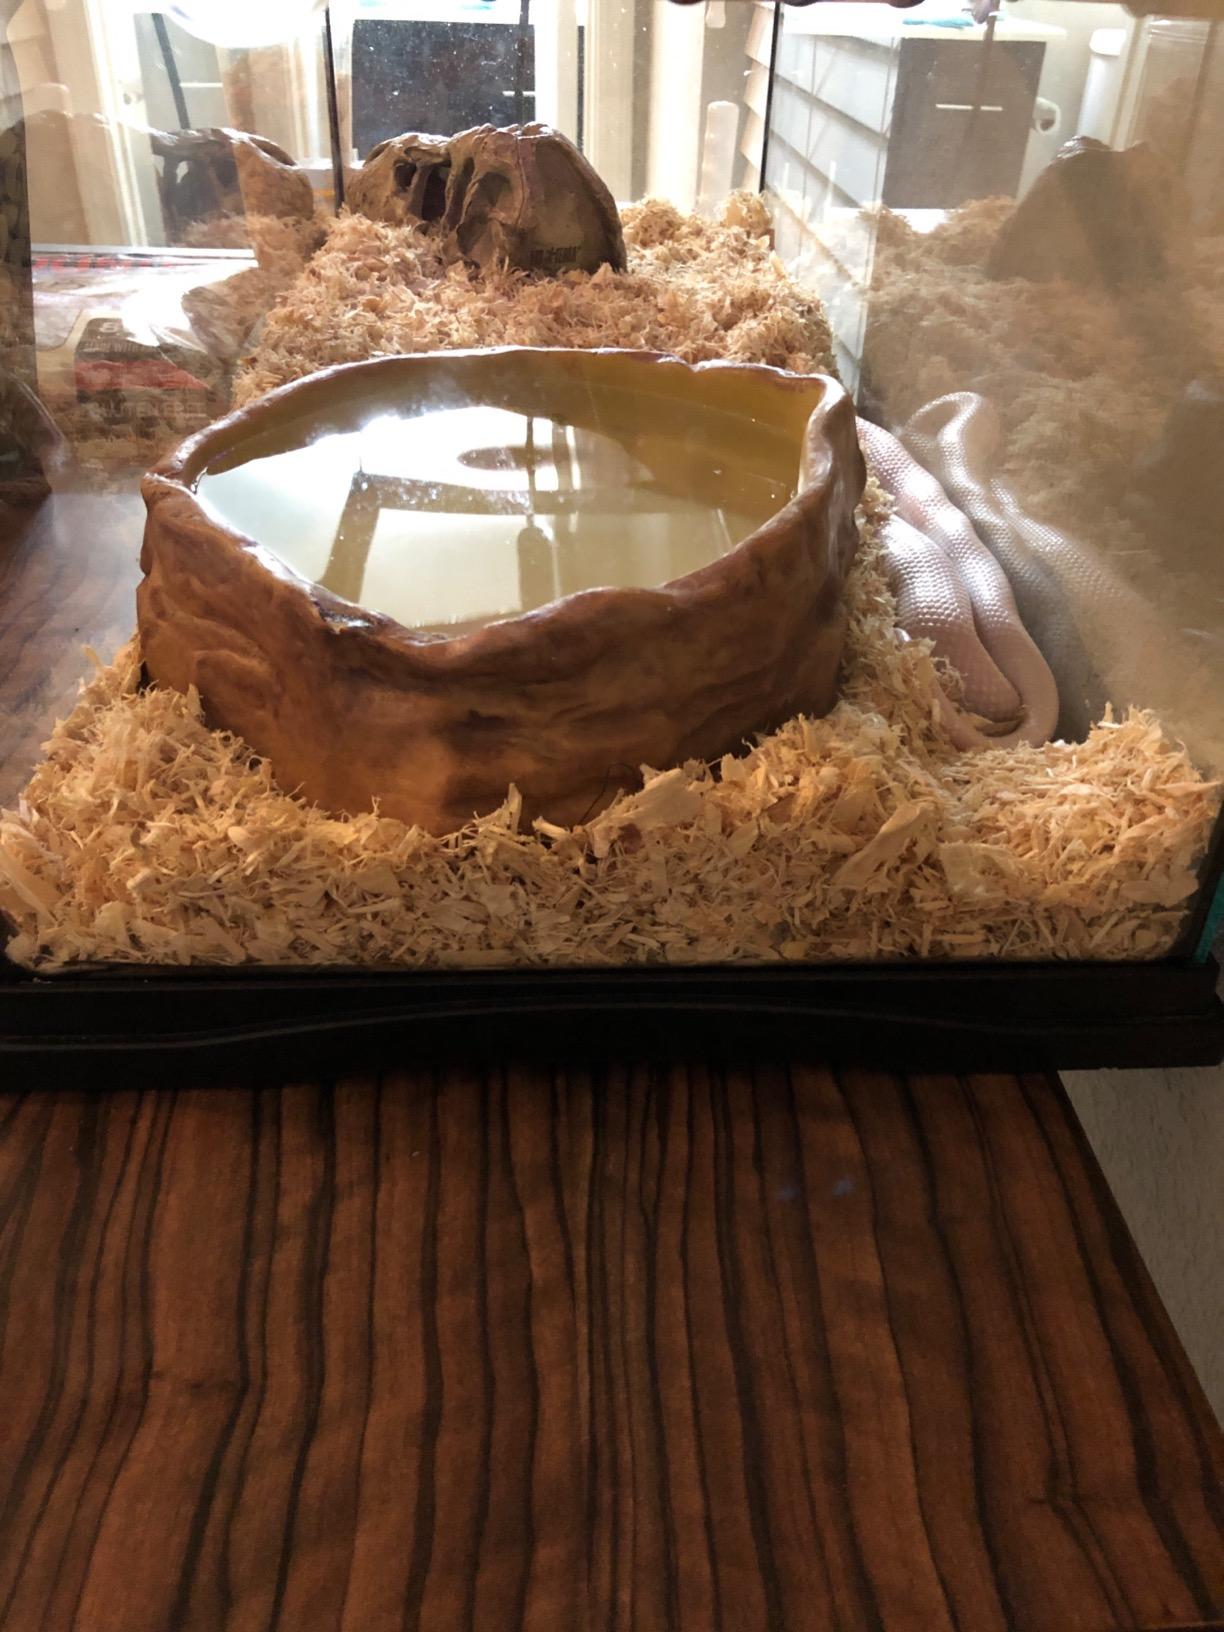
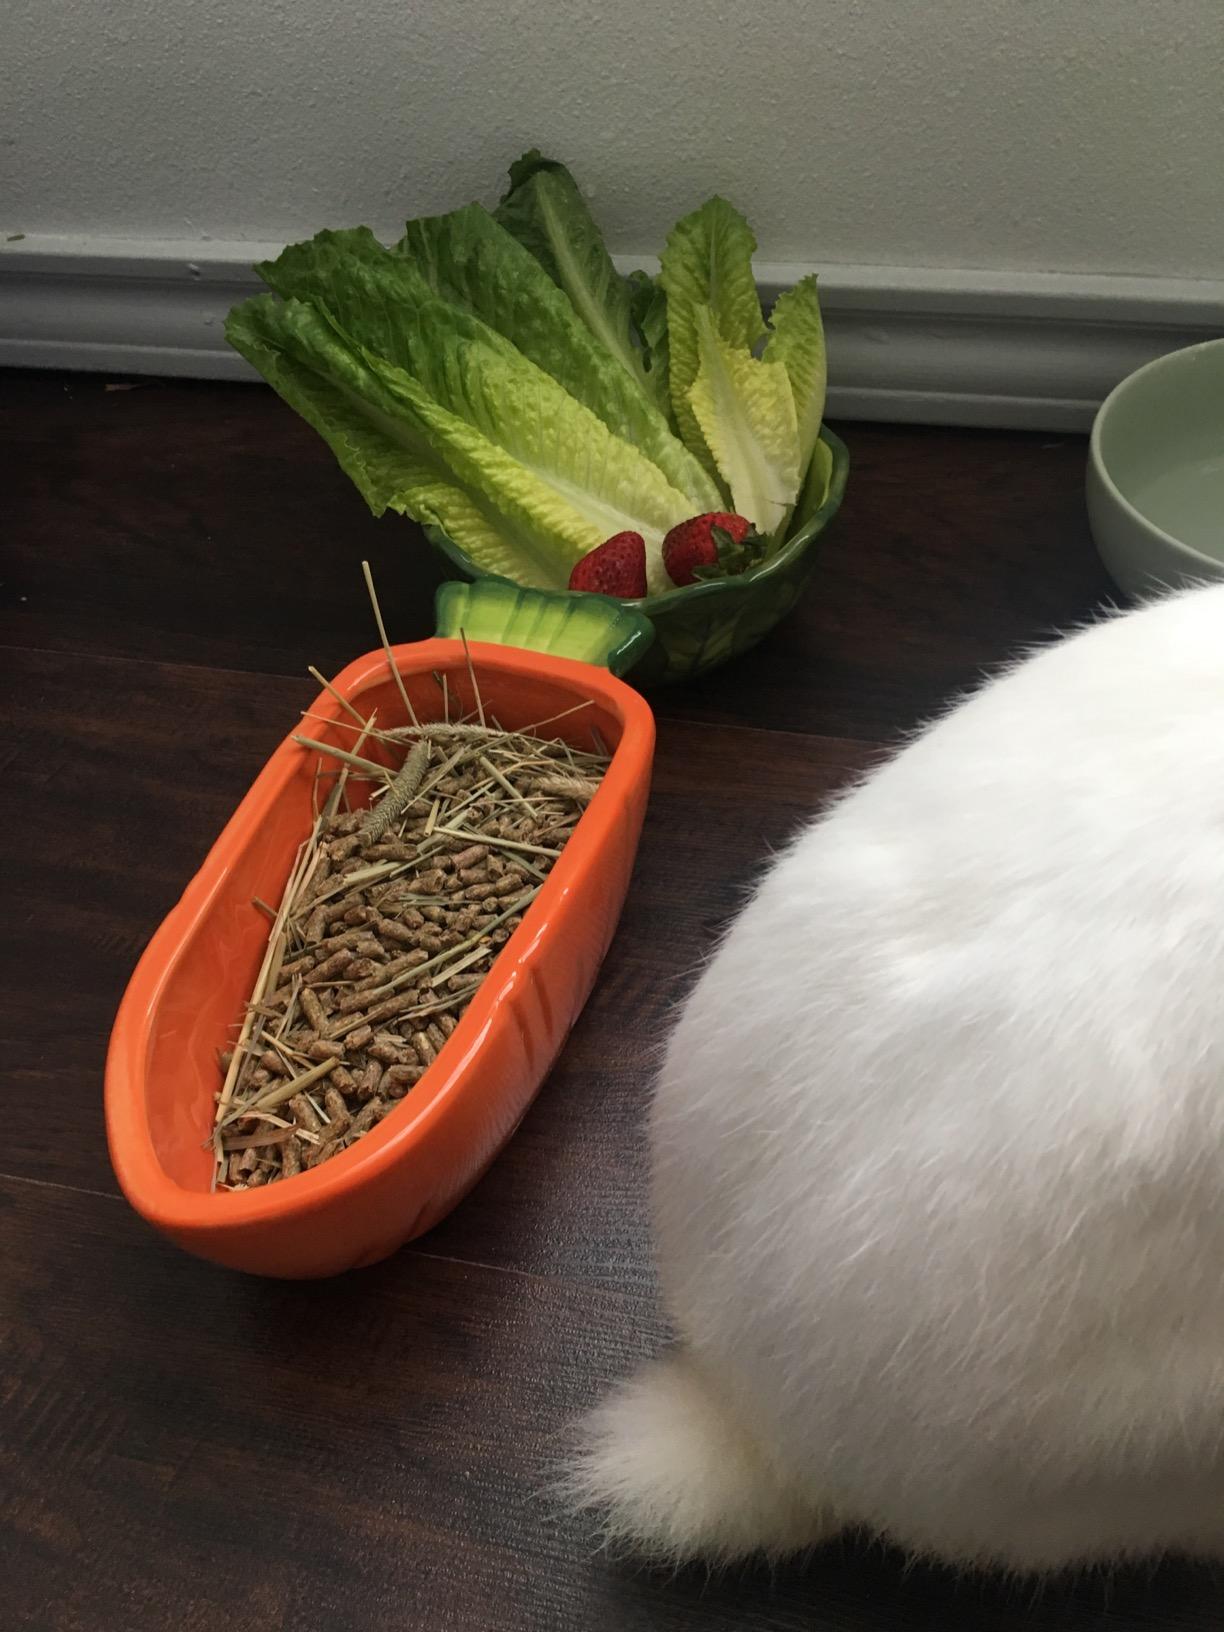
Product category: items_bowl
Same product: no